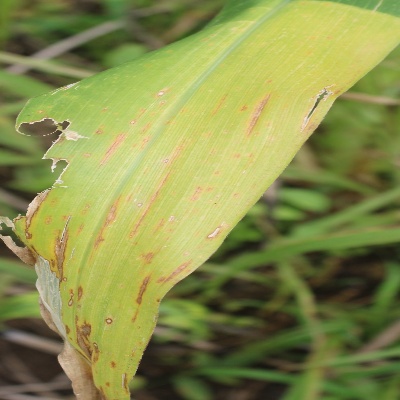
Crop: Maize
Condition: leaf blight